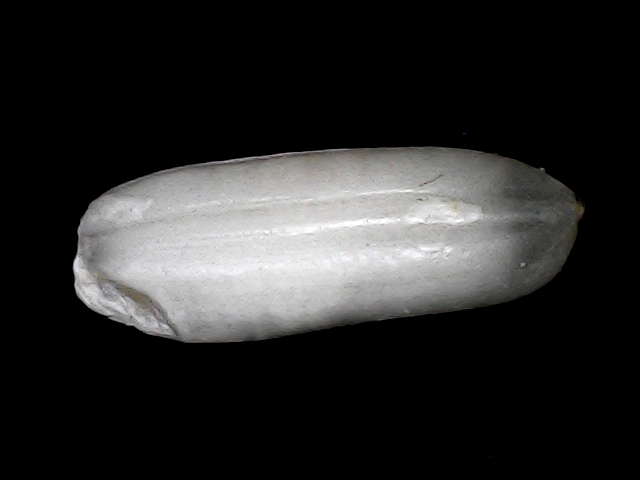
Rice variety: BRRI74